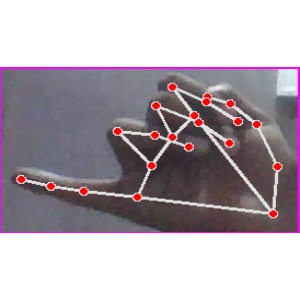
अक्षर: च